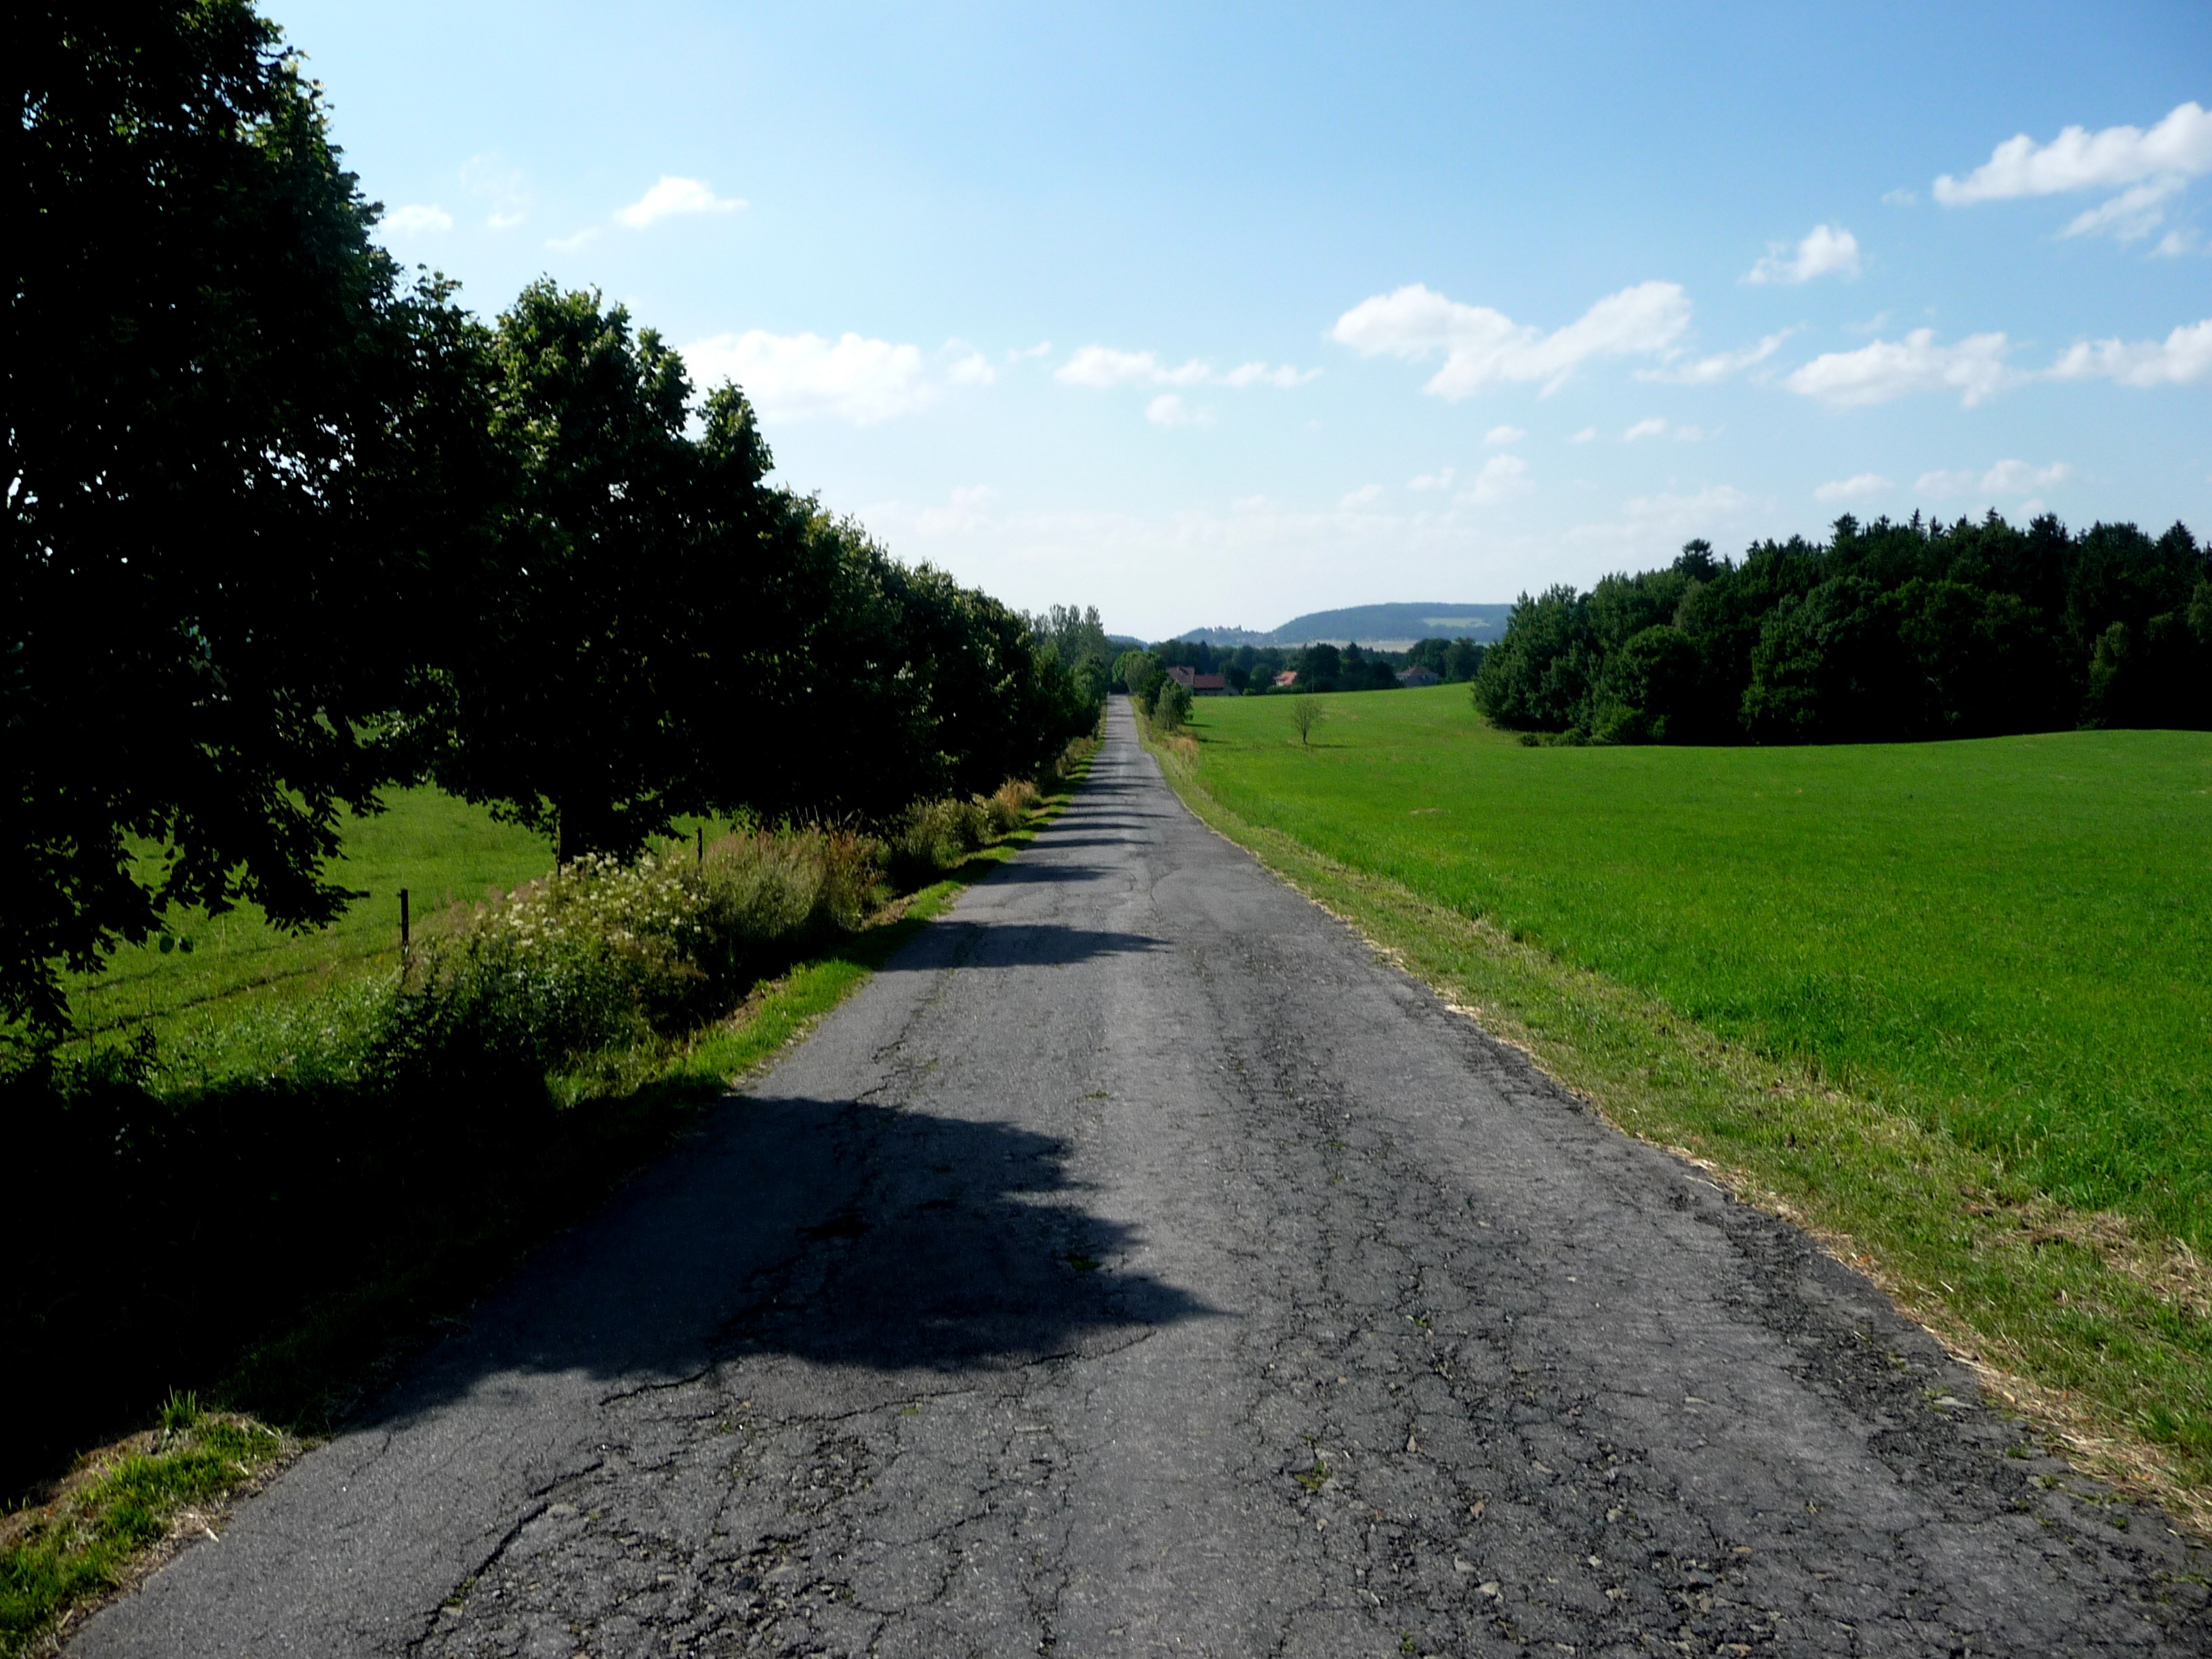
landscape, tree, nature, grass, sky, road, trail, field, hill, highway, asphalt, dirt road, green, soil, lane, infrastructure, forests, rural area, road surface, cet